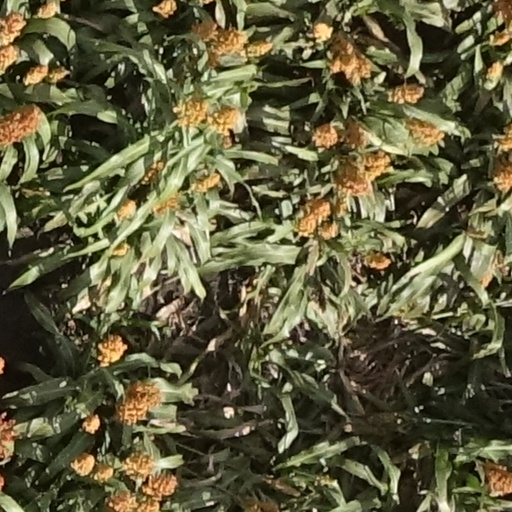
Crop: sorghum